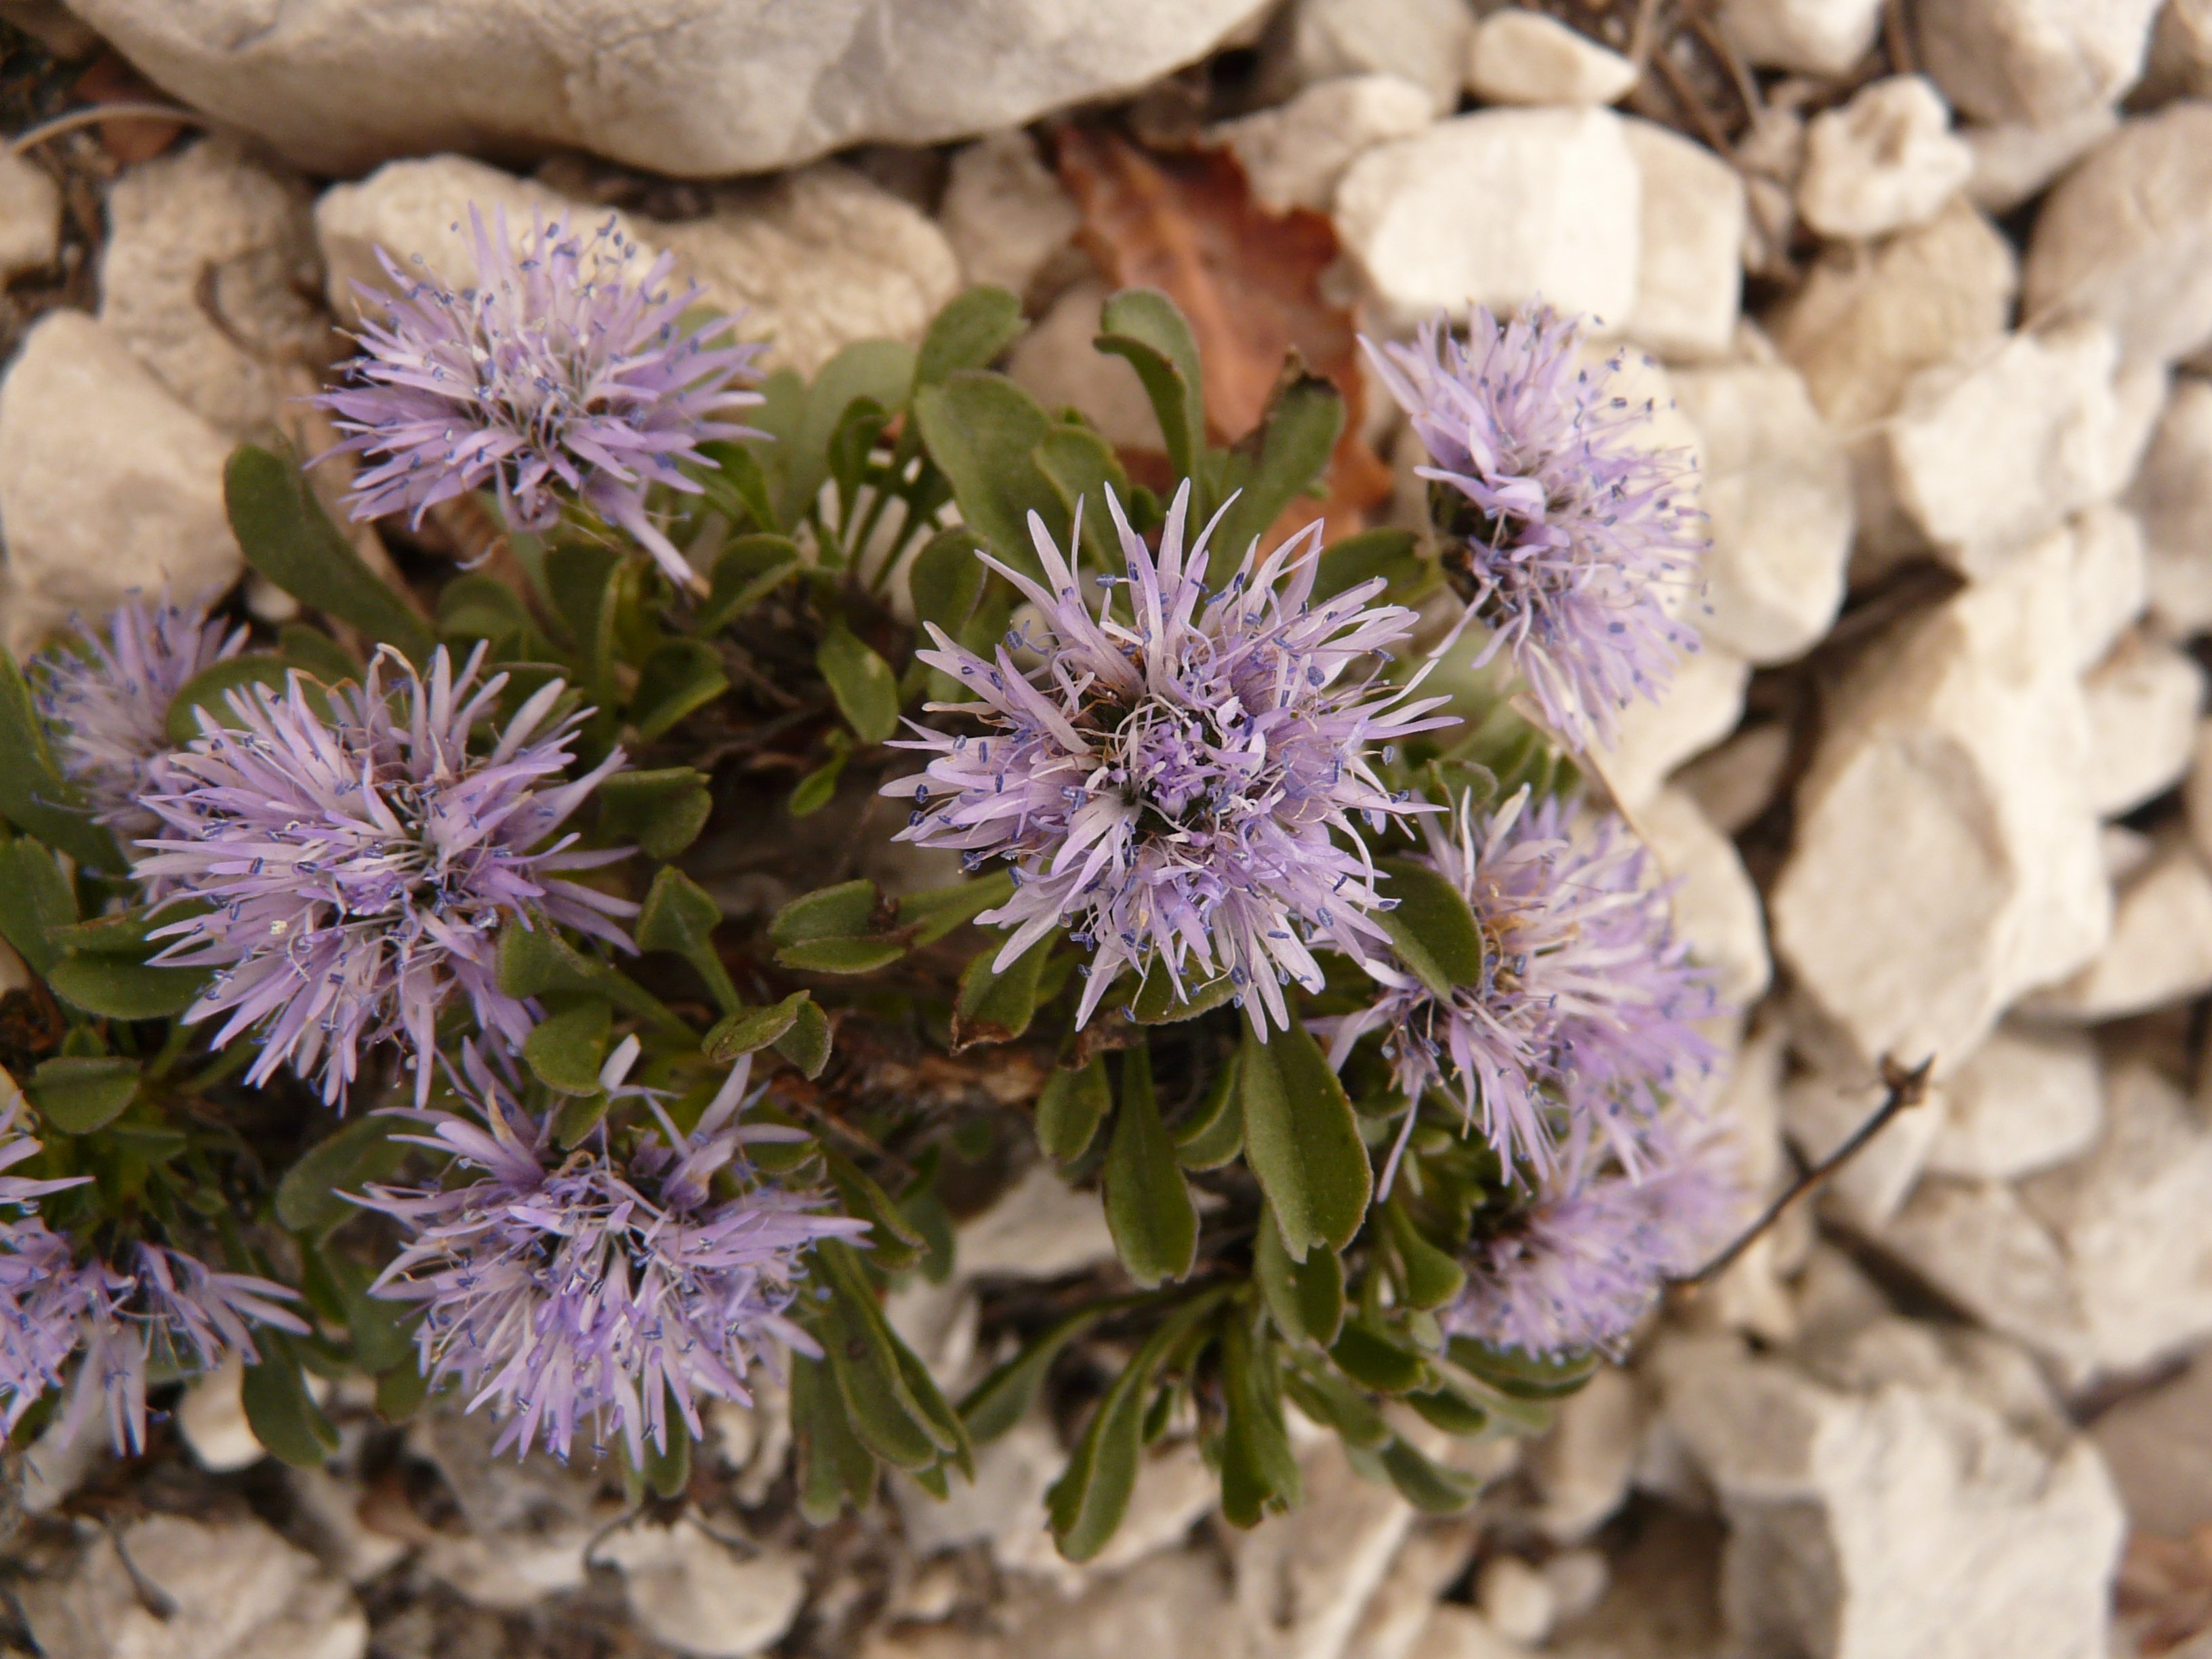
blossom, plant, flower, purple, bloom, herb, produce, botany, blue, flora, wildflower, violet, flowering plant, summer flower, mountain flower, alpine flower, summer plant, plantain greenhouse, blue purple, ball flower, land plant, nodding pincushion flower ball